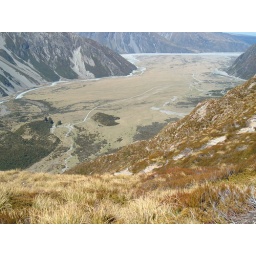
Hike near Mt. Cook. If you zoom in - way way way down there is the yellow van we hiked from!